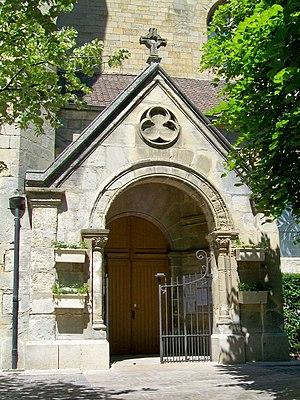
Le porche de l'église Sainte-Geneviève, qui est inscrite Monument historique depuis le 5 novembre 1988.
L'église Sainte-Geneviève de Gouvieux est une église catholique paroissiale située à Gouvieux, commune de l'Oise. Derrière sa façade de style classique et ses murs en grande partie repris au XVIIIᵉ siècle, se cache un édifice de style gothique primitif huit fois centenaire. À l'intérieur, les remaniements et réparations successifs ne sont pratiquement visibles qu'au niveau de l'étage des fenêtres hautes et dans les dernières travées des bas-côtés ; ils s'expliquent par l'instabilité du terrain et l'insuffisance des fondations qui ont occasionné des désordres de structure. Les voûtes d'ogives d'origine ont disparu depuis longtemps et ont été remplacées par de fausses voûtes en bois et plâtre en 1861. Les quatre travées orientales ont été édifiées à la fin du XIIᵉ siècle et sont influencées par la cathédrale Notre-Dame de Paris et le chœur de Saint-Leu-d'Esserent. Les deux premières travées remontent aux années 1220 et appartiennent au courant architectural initié par les cathédrales de Soissons et de Chartres. Dans son ensemble, l'église Sainte-Geneviève demeure un édifice intéressant qui est tout à fait représentatif de l'architecture religieuse d'Île-de-France à son époque.
Gouvieux est une commune française située dans le département de l'Oise, en région Hauts-de-France.